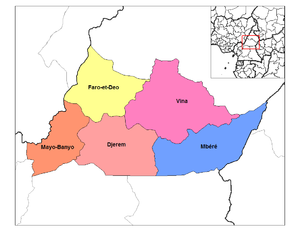
Le Cameroun est subdivisé en 58 départements.
La Région de l'Adamaoua est une des dix régions du Cameroun, la troisième par sa taille. Frontalière du Nigéria à l'ouest et de la République centrafricaine à l'est, c'est une zone montagneuse qui délimite le Cameroun forestier du sud et les savanes du nord. Son chef-lieu est Ngaoundéré.